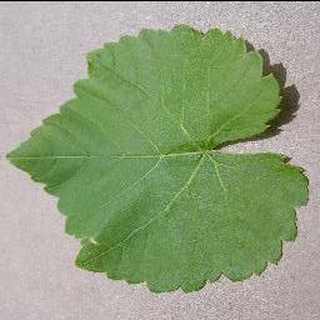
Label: healthy_grape